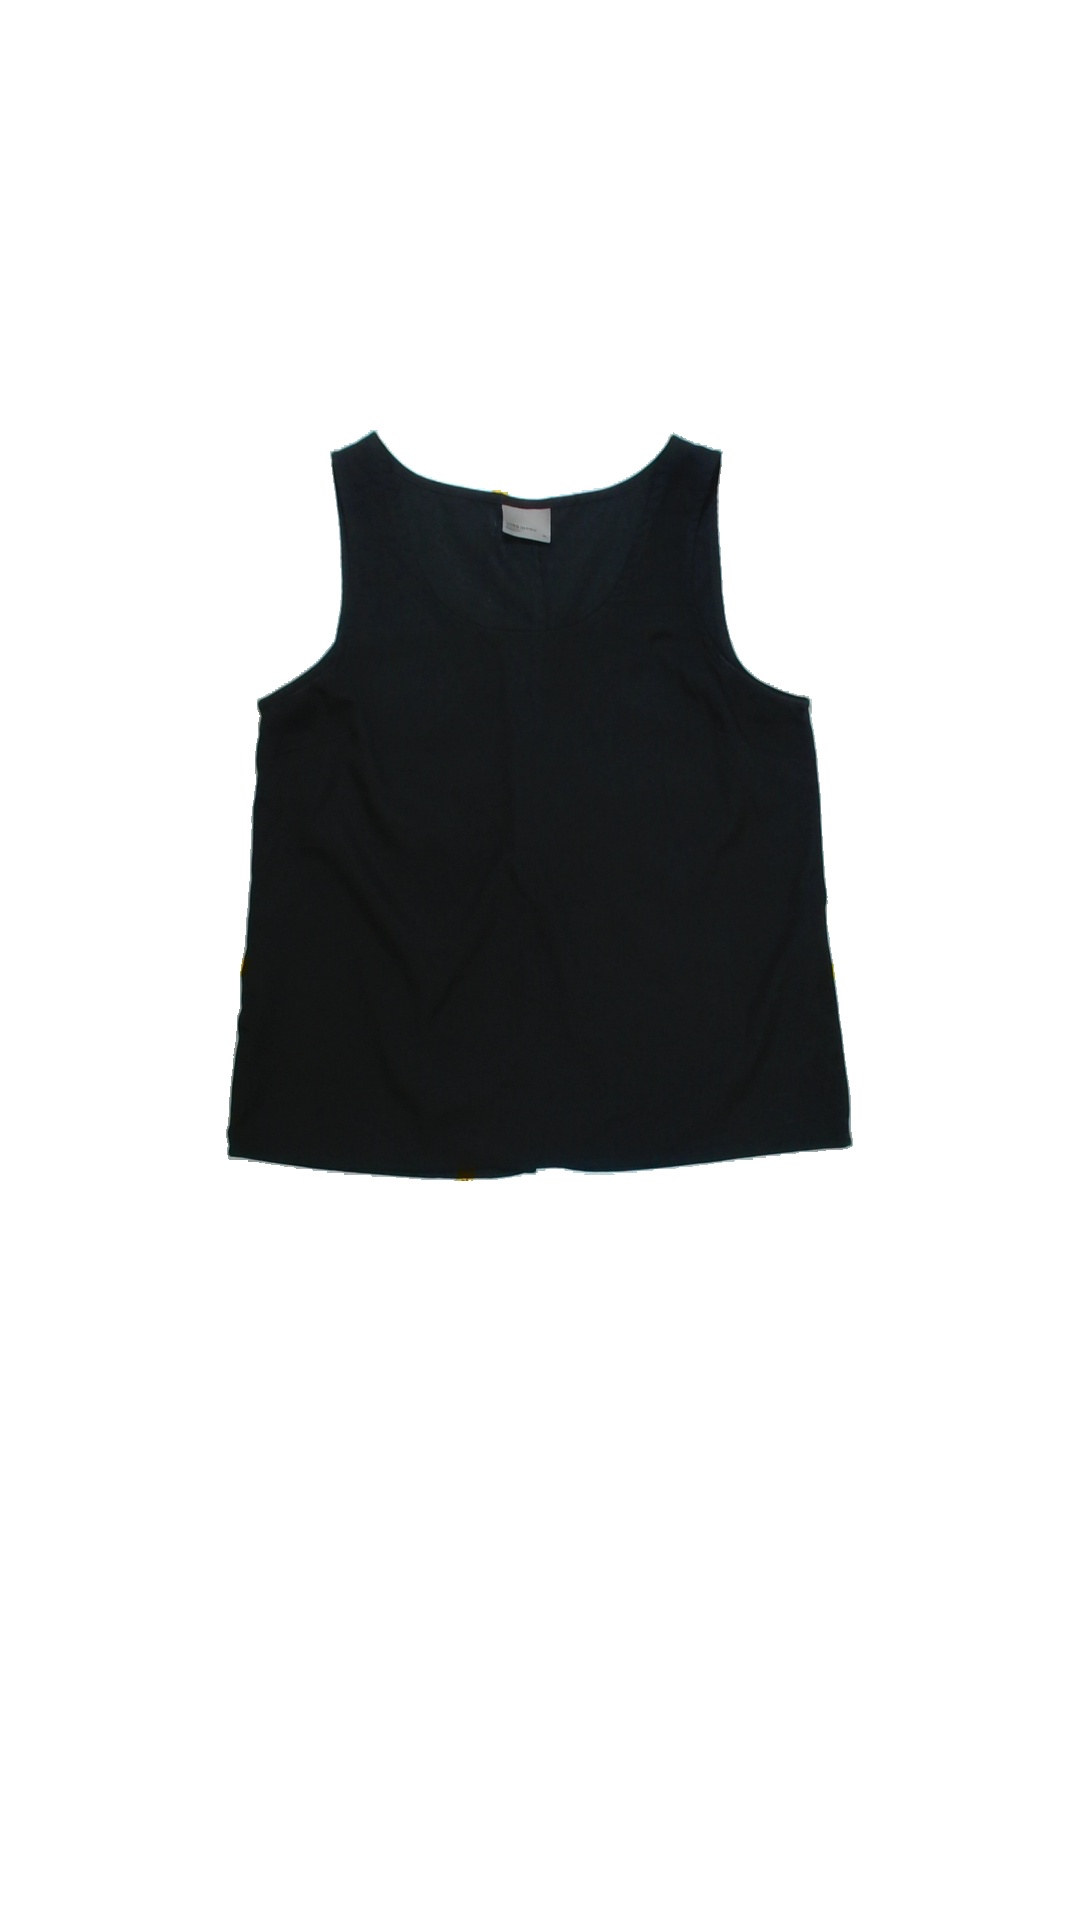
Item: Top (Ladies)
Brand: Vero Moda
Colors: Black
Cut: V-collar, Regular
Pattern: Plain
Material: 100% Poly
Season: All
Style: No trend
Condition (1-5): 4
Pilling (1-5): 5
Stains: Yes
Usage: Repair
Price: <50